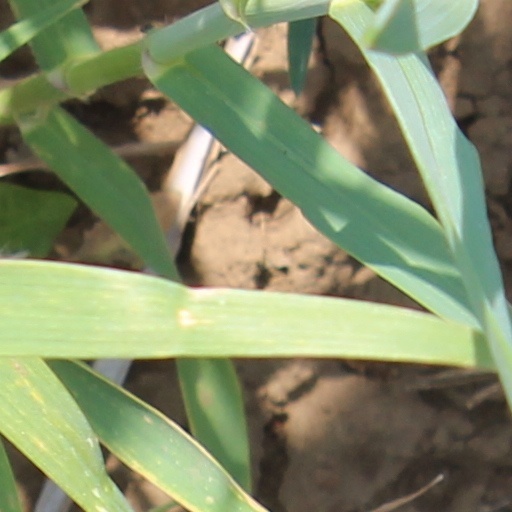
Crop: wheat